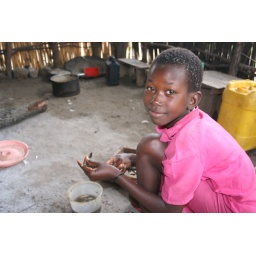
A girl prepares fish for breakfast before school in Lizazi village, Zambia